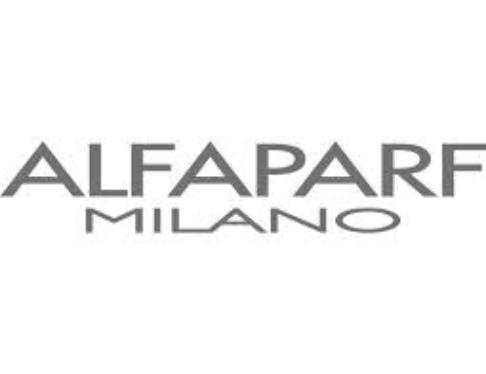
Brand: ALFAPARF
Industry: Necessities